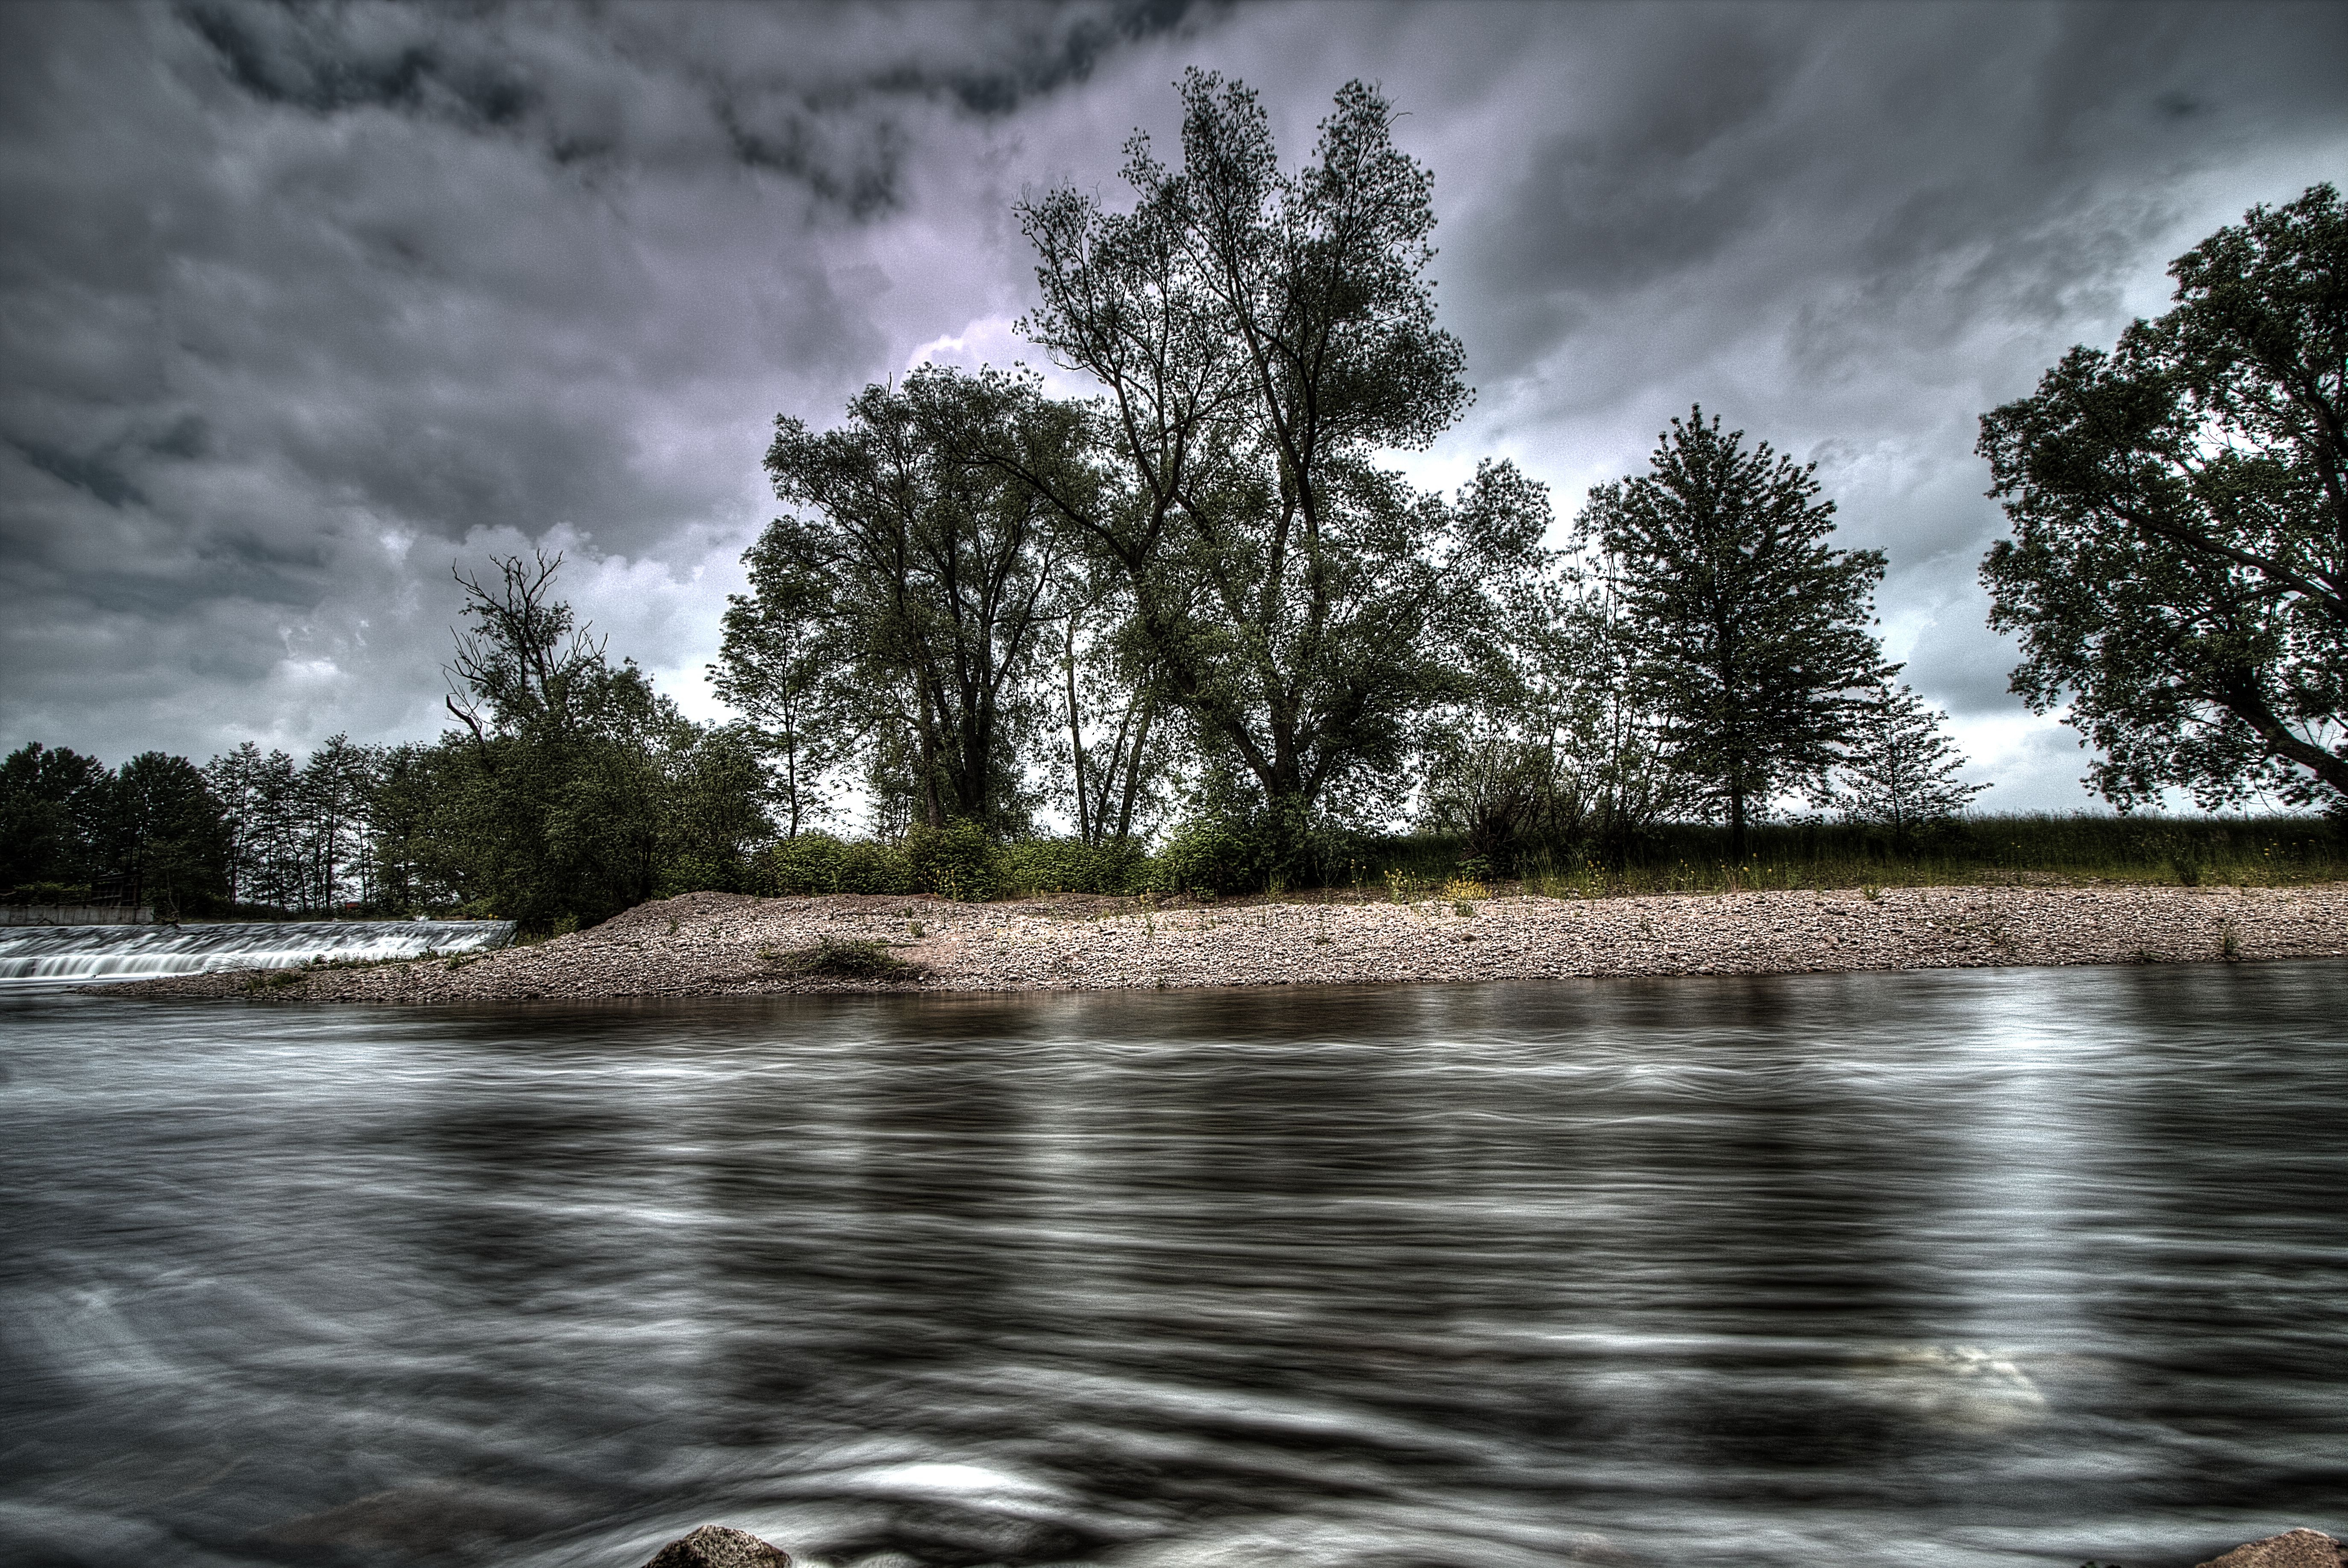
landscape, tree, water, nature, forest, wilderness, cloud, shore, lake, river, stream, reflection, rapid, waterway, body of water, hdr, wetland, habitat, fluent, trough, woody plant